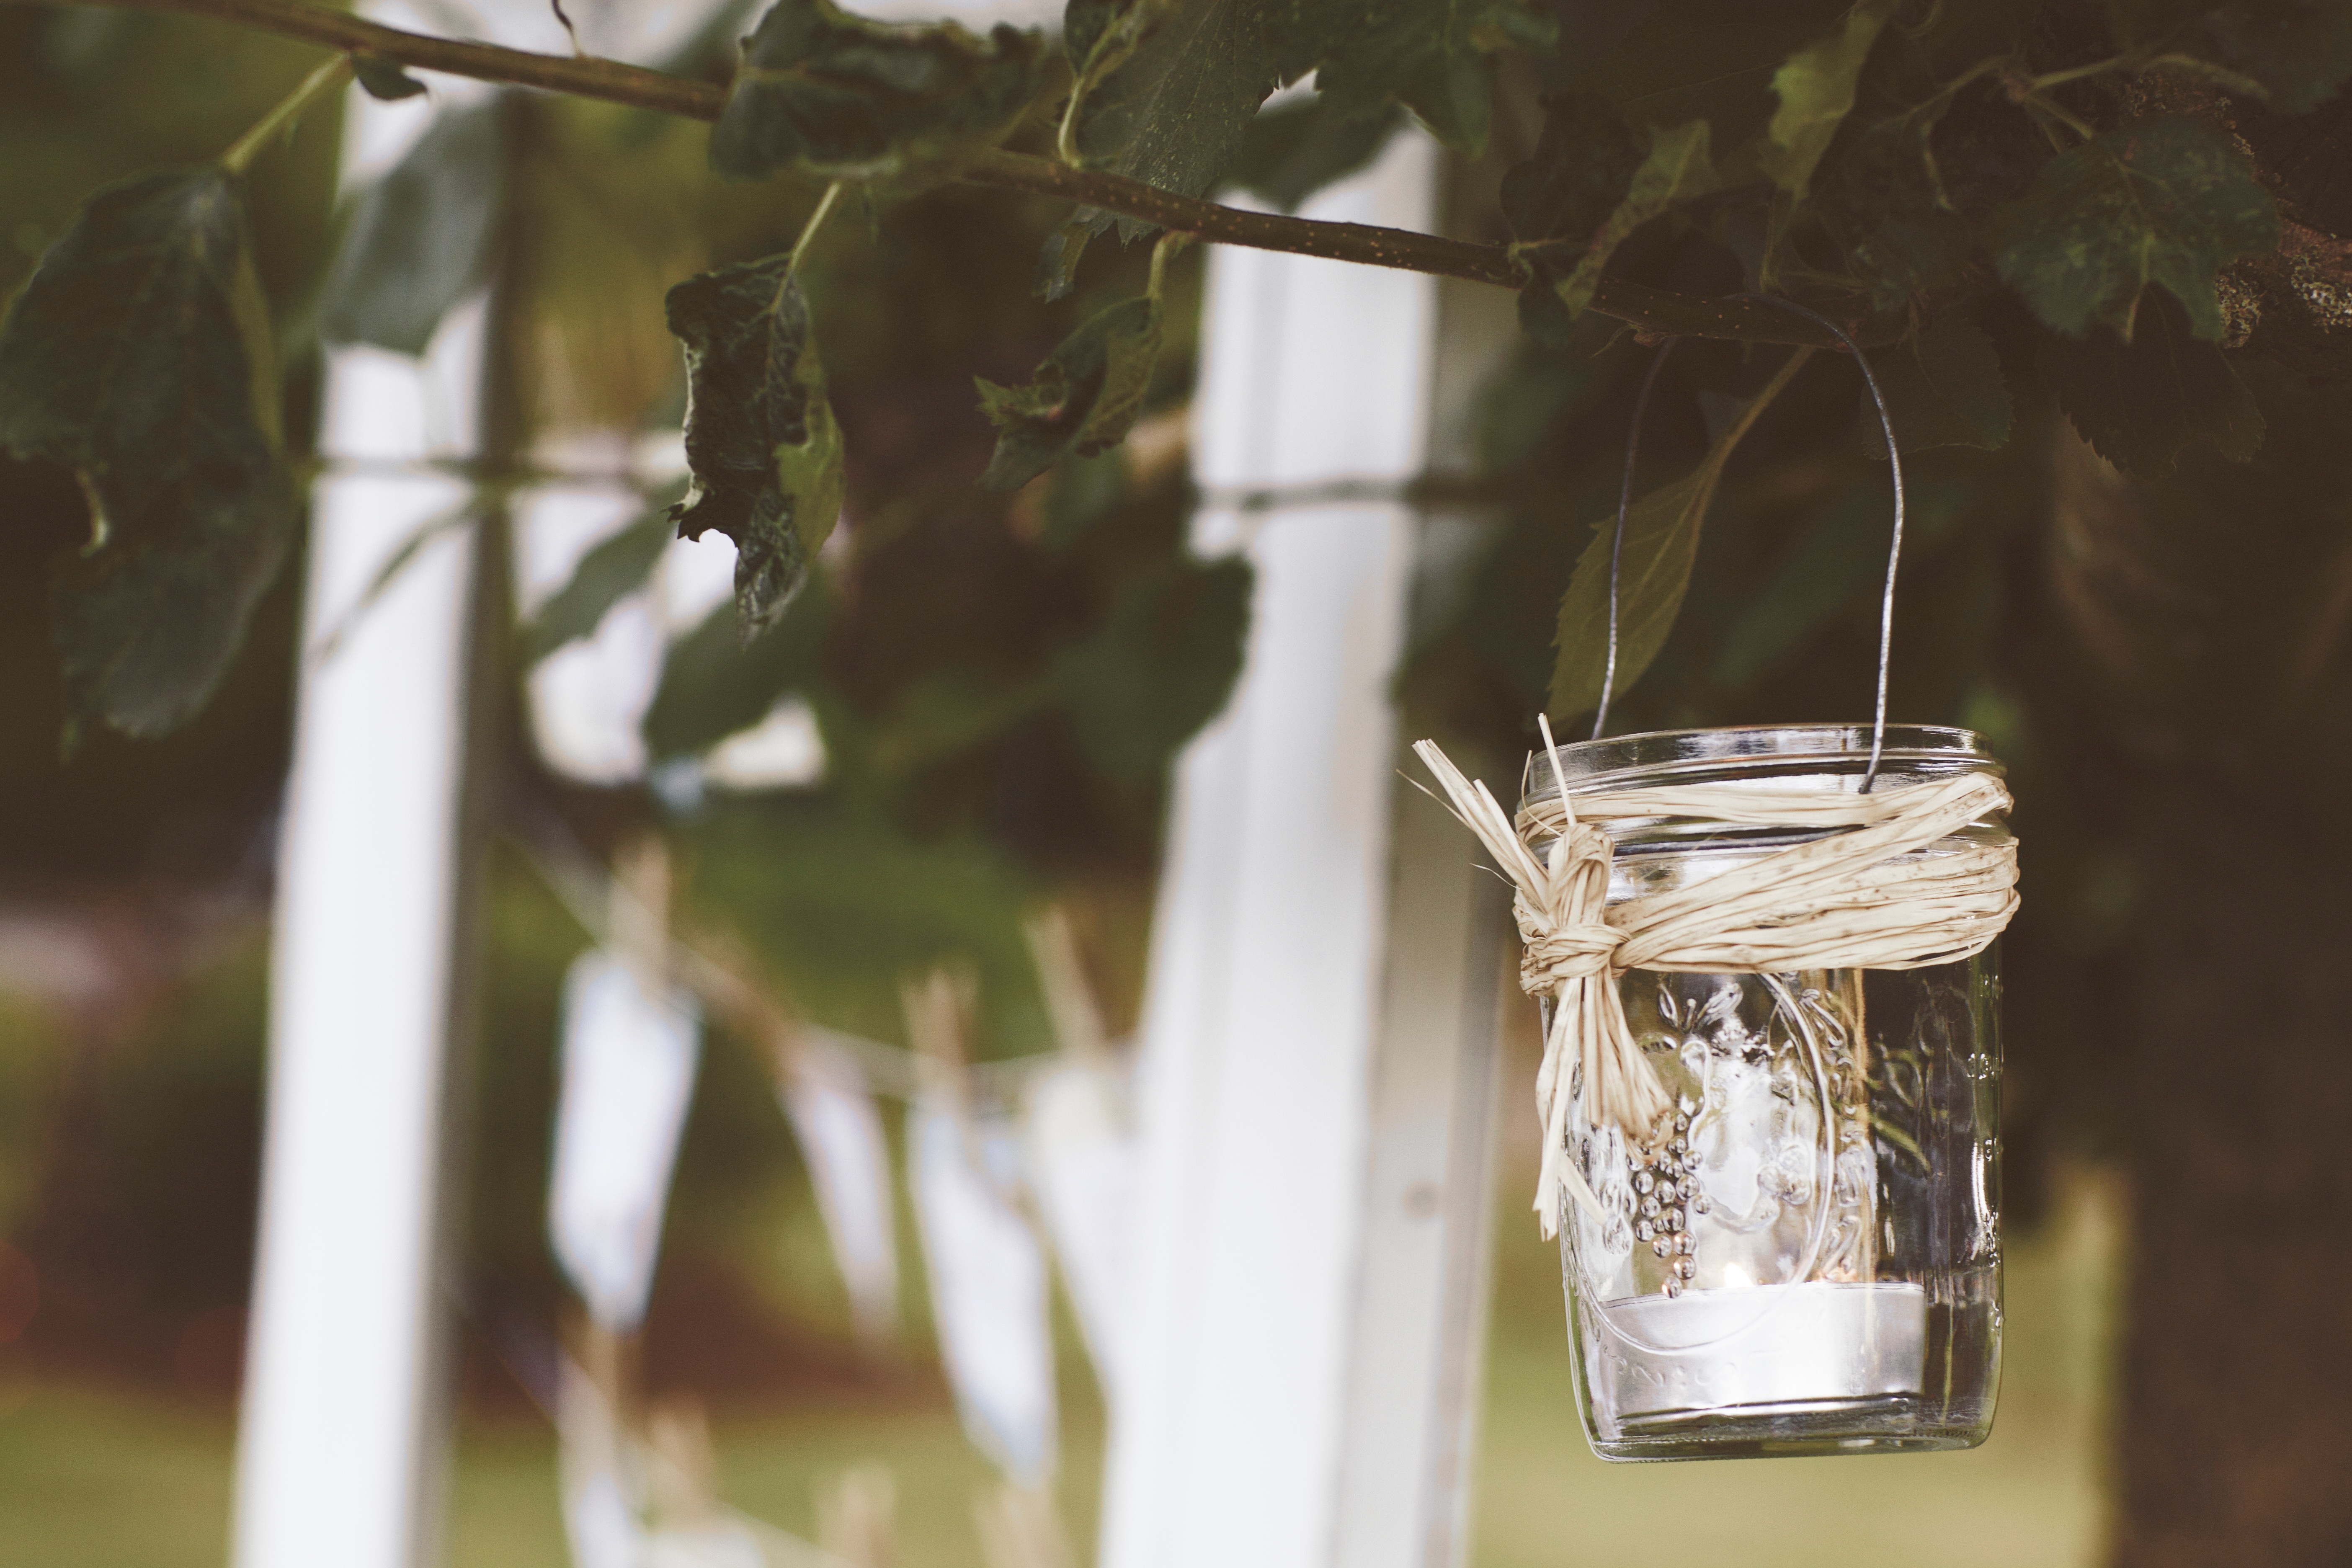
branch, flower, glass, green, lighting